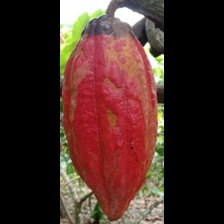
Label: phytophthora